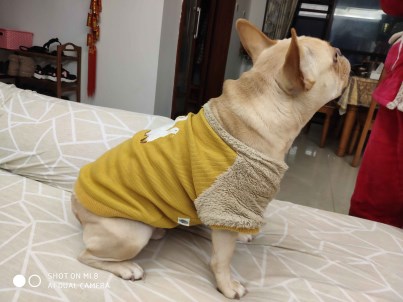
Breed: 1121-n000002-French_bulldog